Totem pole

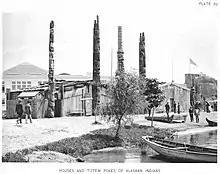
Alaskan Totem Poles at 1893 Chicago World Columbian Exposition

In the 19th century, American and European trade and settlement initially led to the growth of totem-pole carving, but United States and Canadian policies and practices of acculturation and assimilation caused a decline in the development of Alaska Native and First Nations cultures and their crafts, and sharply reduced totem-pole production by the end of the century. Between 1830 and 1880, the maritime fur trade, mining, and fisheries gave rise to an accumulation of wealth among the coastal peoples. Much of it was spent and distributed in lavish potlatch celebrations, frequently associated with the construction and erection of totem poles. The monumental poles commissioned by wealthy family leaders to represent their social status and the importance of their families and clans. In the 1880s and 1890s, tourists, collectors, scientists and naturalist interested in Indigenous culture collected and photographed totem poles and other artifacts, many of which were put on display at expositions such as the 1876 Centennial Exposition in Philadelphia, Pennsylvania, and the 1893 World's Columbia Exposition in Chicago, Illinois.